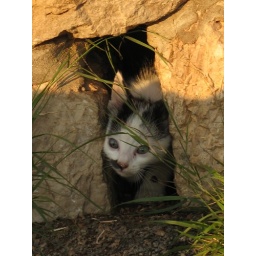
kitten in wall